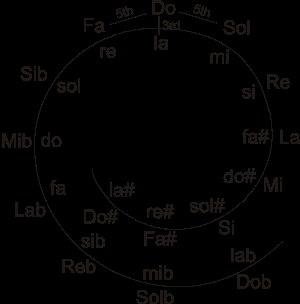
En musique, une tonalité est le ton appartenant au mode majeur ou au mode mineur utilisé dans une œuvre. Plus généralement, la tonalité est le langage musical utilisé en occident entre le XVIIIᵉ siècle et le XIXᵉ siècle.